Caspar, South Fork and Eastern Railroad

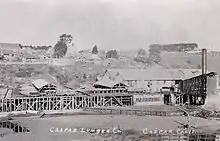
The Caspar Mill sometime in the 19th century

Siegfrid Caspar settled in 1860 at the mouth of a stream on the coast of Mendocino County. The stream and the community which developed at the mouth are named for him. A sawmill was built at the mouth of Caspar Creek in 1861. In 1864 this sawmill was purchased by Jacob Jackson, who had been born in Vermont in 1817. About 1870, Jackson purchased the schooner "Cora" to transport lumber from his sawmill to San Francisco. A second schooner "Elvenia" was built in 1872. When all timber close to the sawmill had been cut, Jackson build a railroad north to Jug Handle Creek in 1874. This "railroad" had ties spaced at 6-foot (2-meter) intervals, and the "rails" were wooden beams. Logs were transported to the sawmill from Jug Handle Creek on small cars towed by a horse and 5 mules. The wooden rails were shortly capped with iron straps to improve durability. The animal power was replaced in 1875 by a geared locomotive formerly used to transport sand fill behind the Embarcadero (San Francisco) seawall. The strap rail proved troublesome for the locomotive, and was replaced by French iron rail salvaged from a shipwreck. Two more schooners "Abbie" and "Maxim" were purchased in 1876.